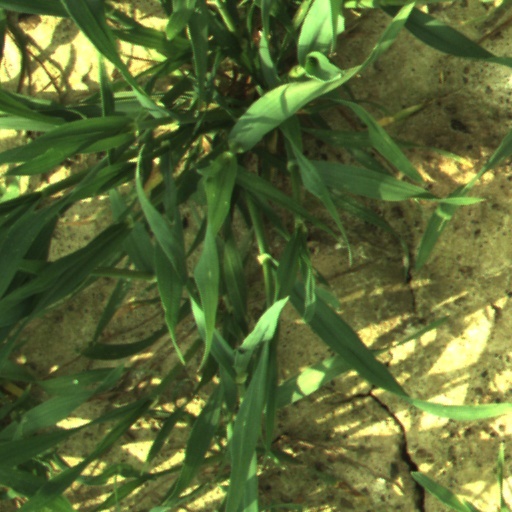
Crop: wheat